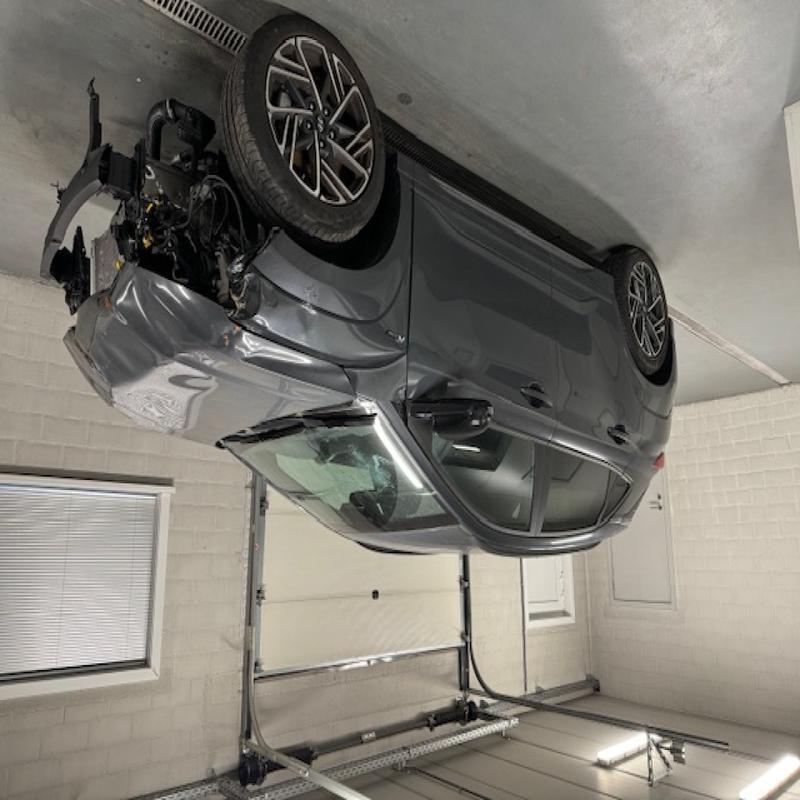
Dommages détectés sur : pare-choc avant, feu avant droit, capot, aile avant droite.
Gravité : majeur